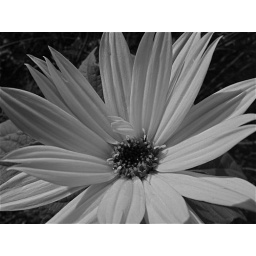
This yellow flower looks even more dramatic in B&amp;amp;W.